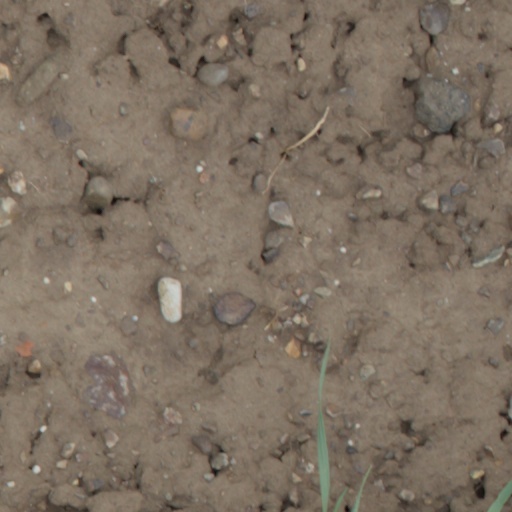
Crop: wheat